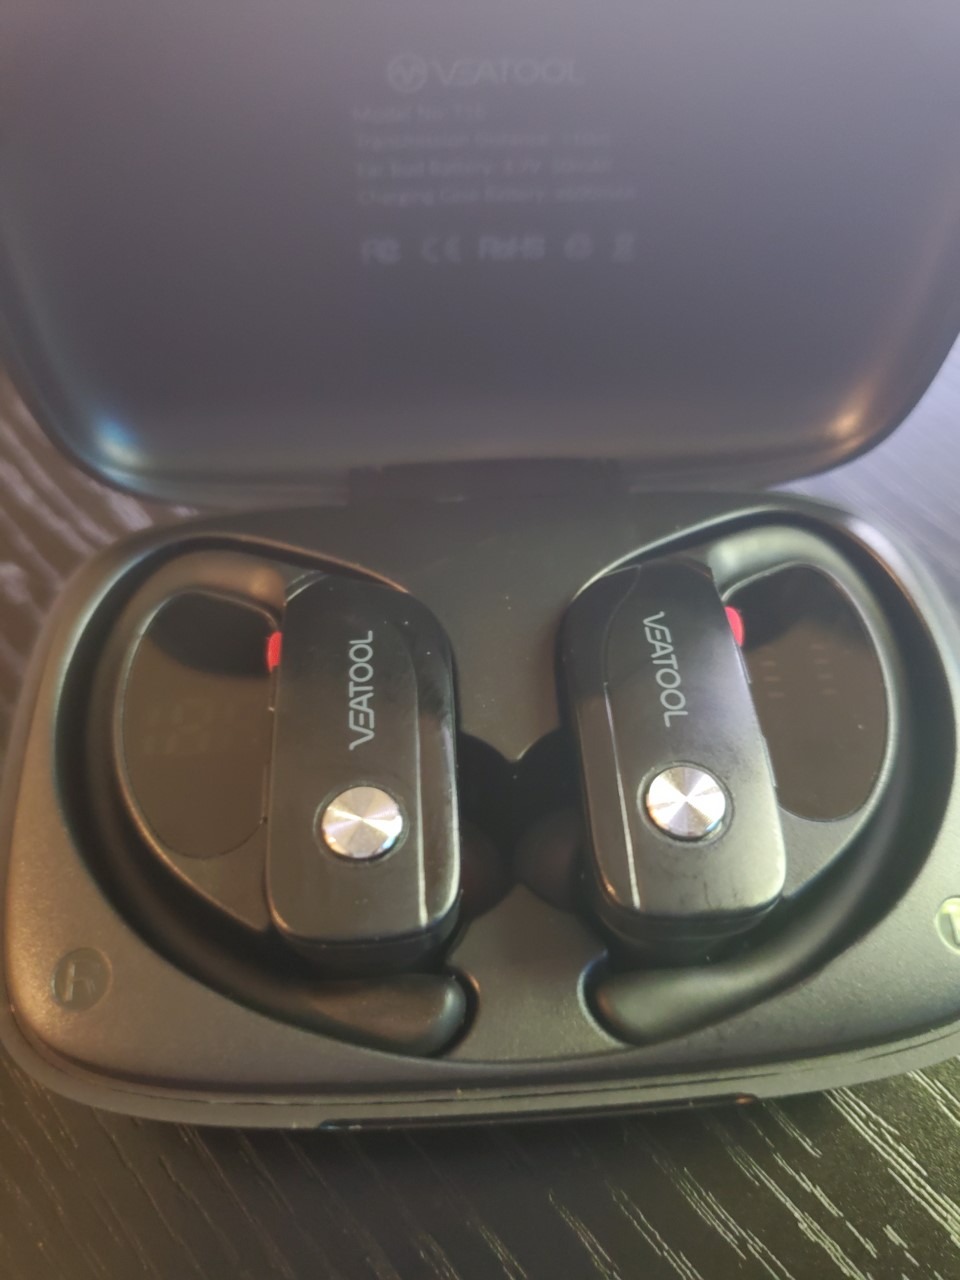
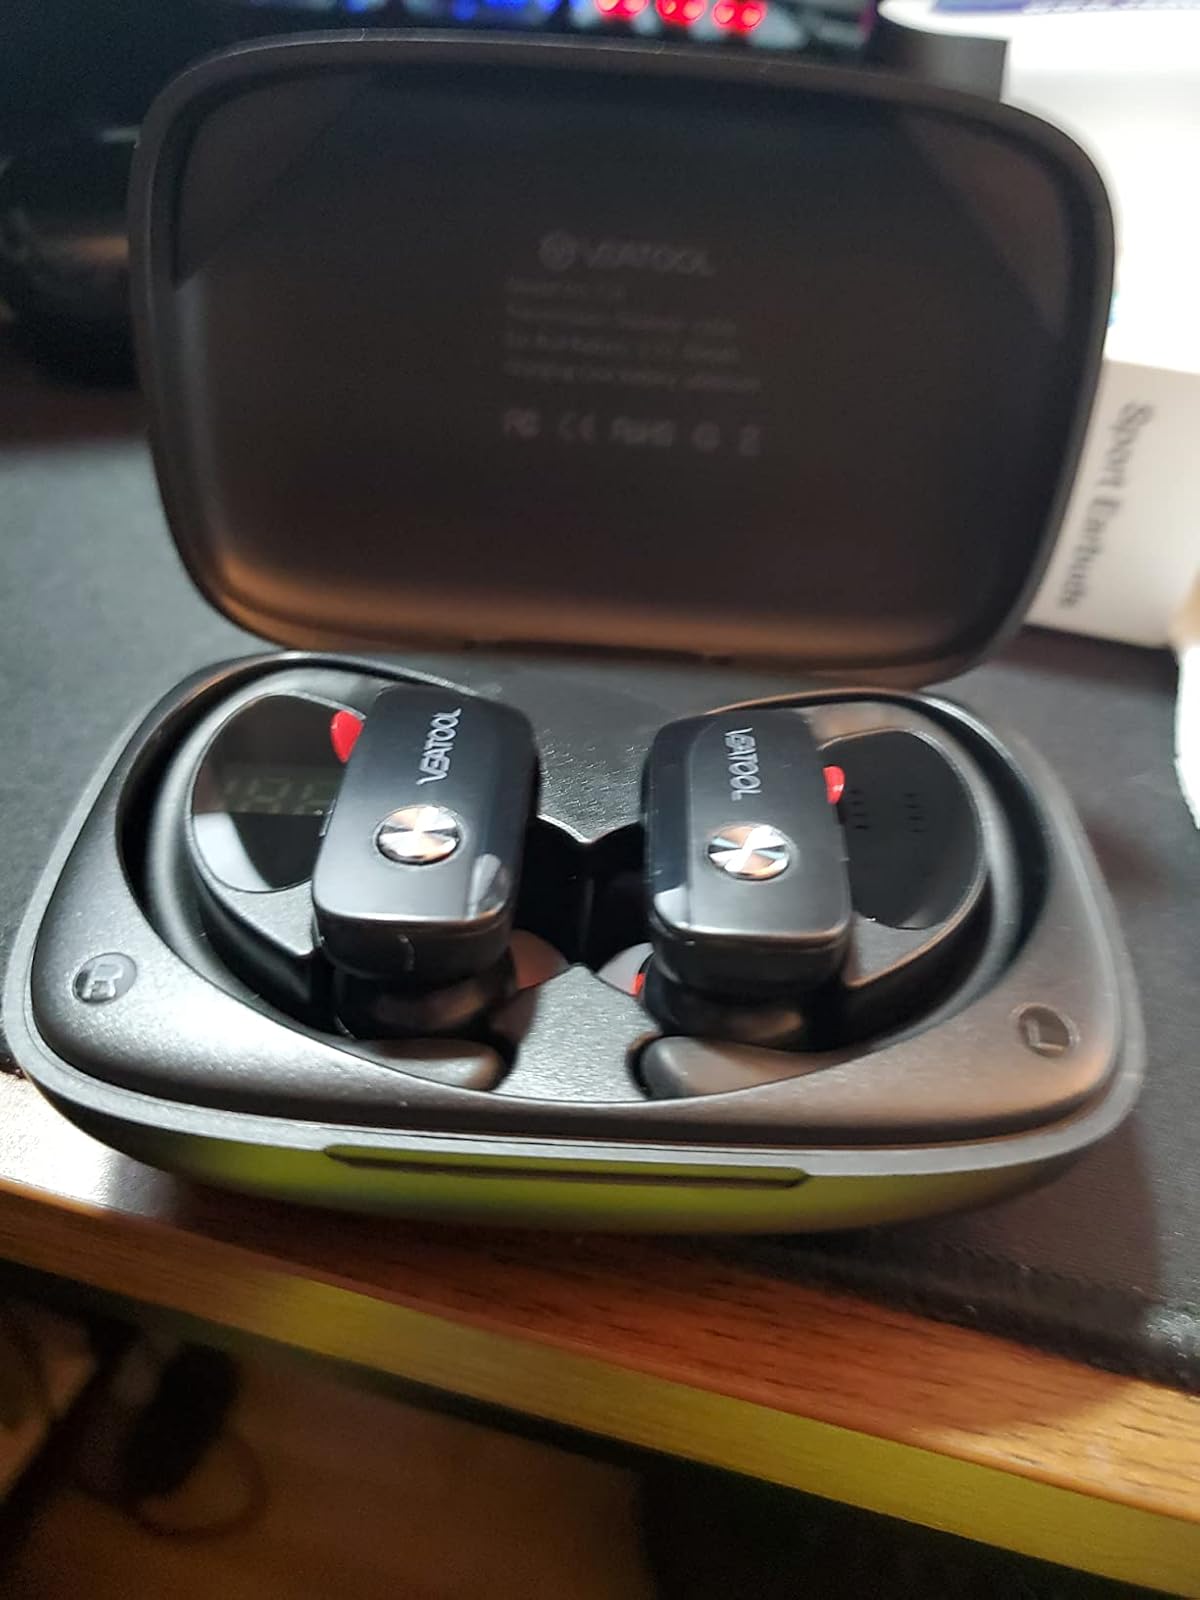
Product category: earbuds
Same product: yes